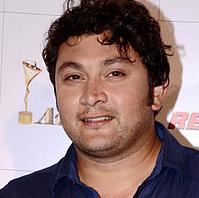
Age: 36